Bulandshahr: Or, Sketches of an Indian District

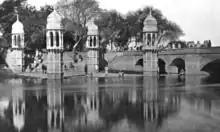
Image in book: Bathing ghat at Kali Nadi (1880)

Images in the book include a photograph of the Bathing Ghat. Other building descriptions include the Garden Gate and Town Hall. Growse states that an executive engineer informed the British government in India in 1878 that the bathing ghat would be an "eye-sore" that obscured the view of the bridge, resulting in a two-year delay of construction.